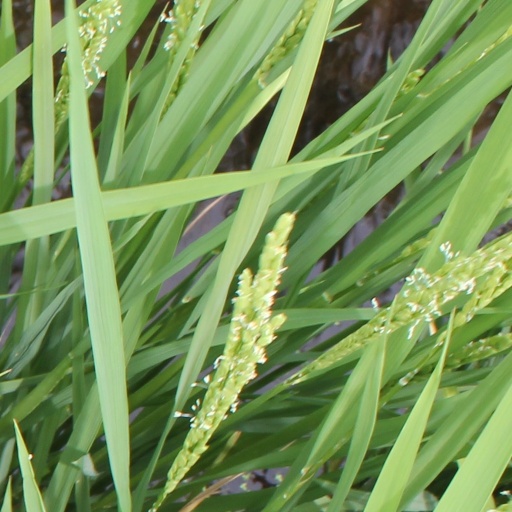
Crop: rice